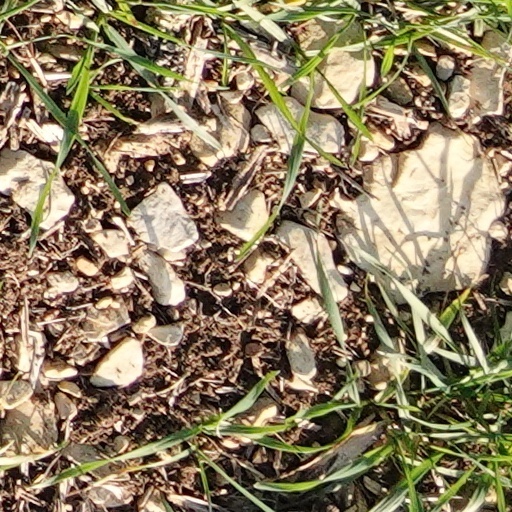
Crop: wheat